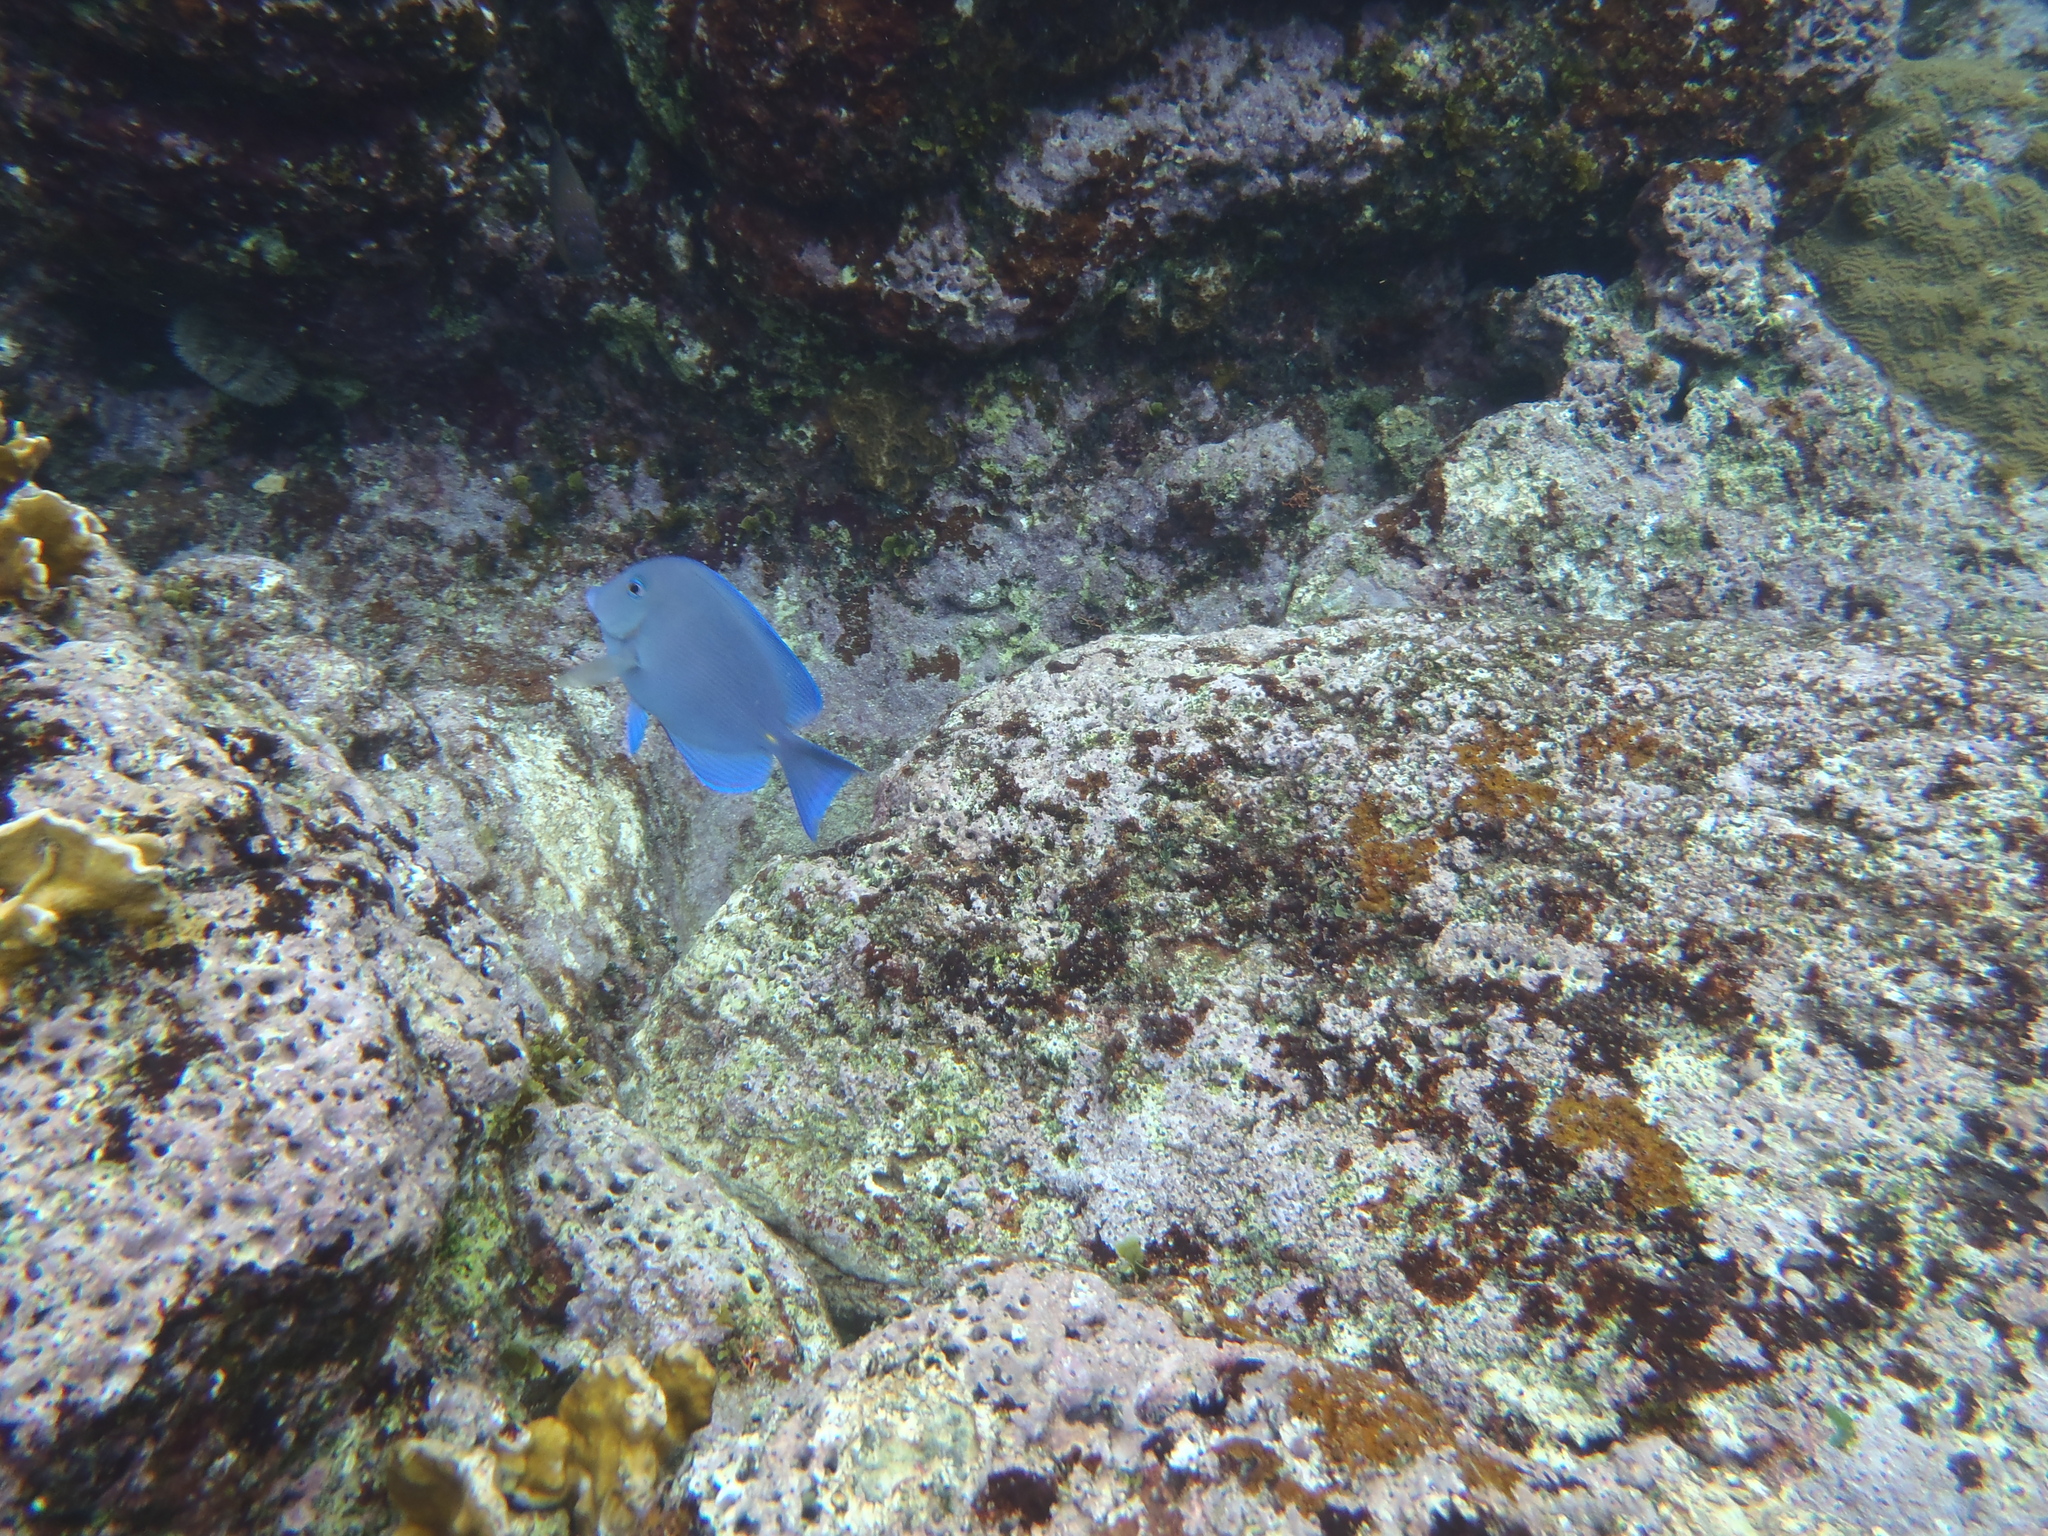
Acanthurus coeruleus (Atlantic Blue Tang)